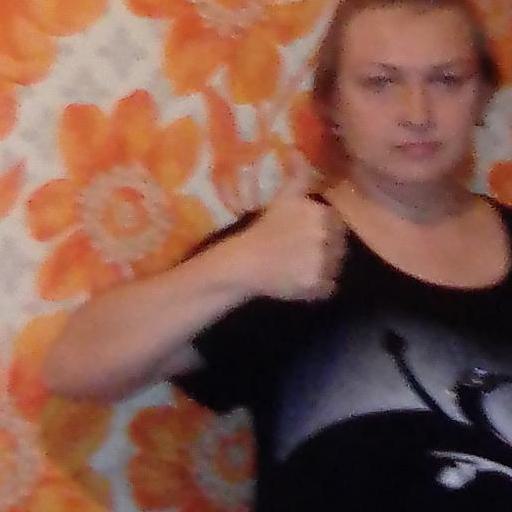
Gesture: like